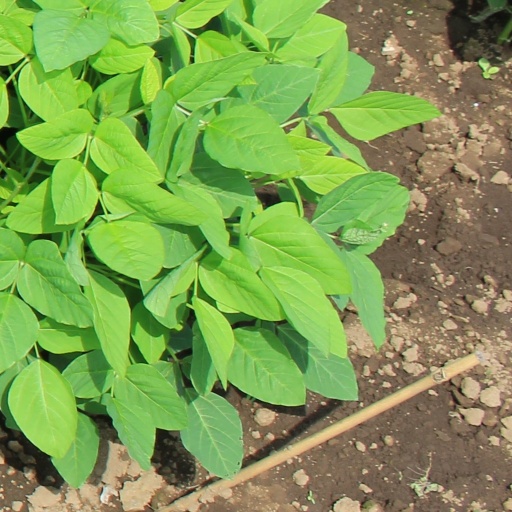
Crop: soybean